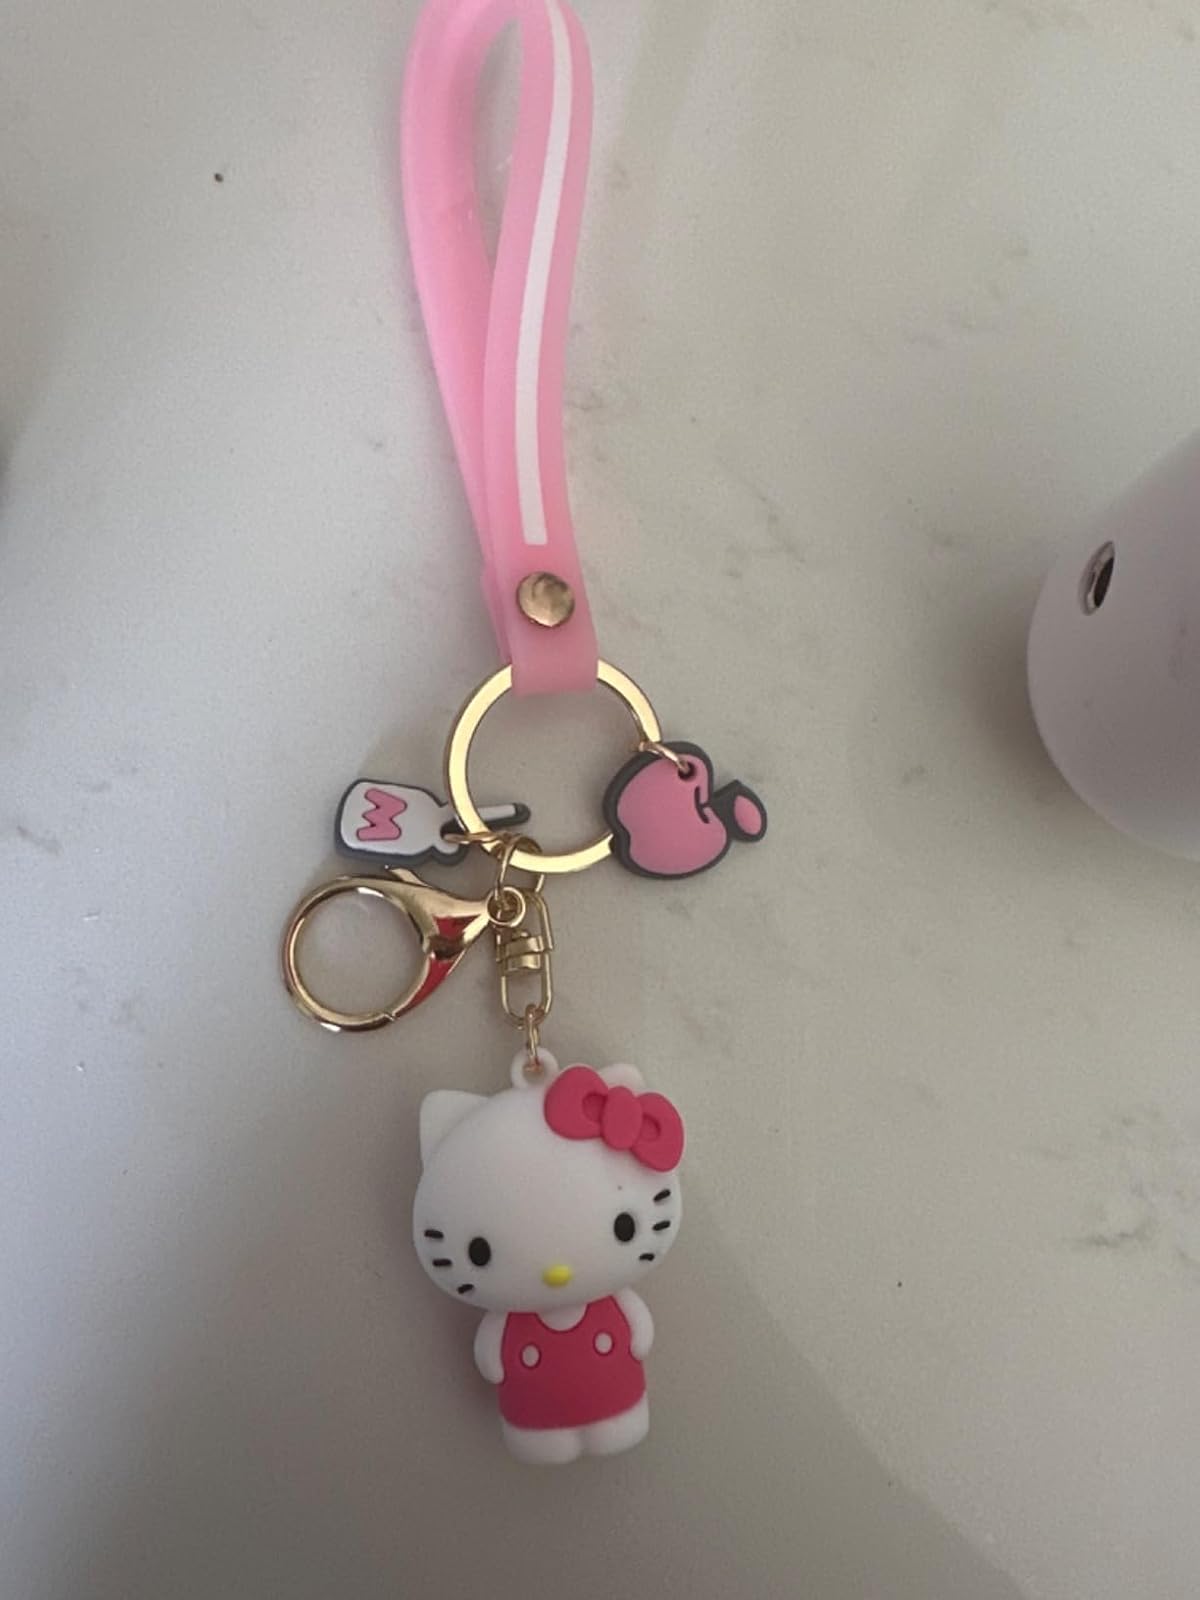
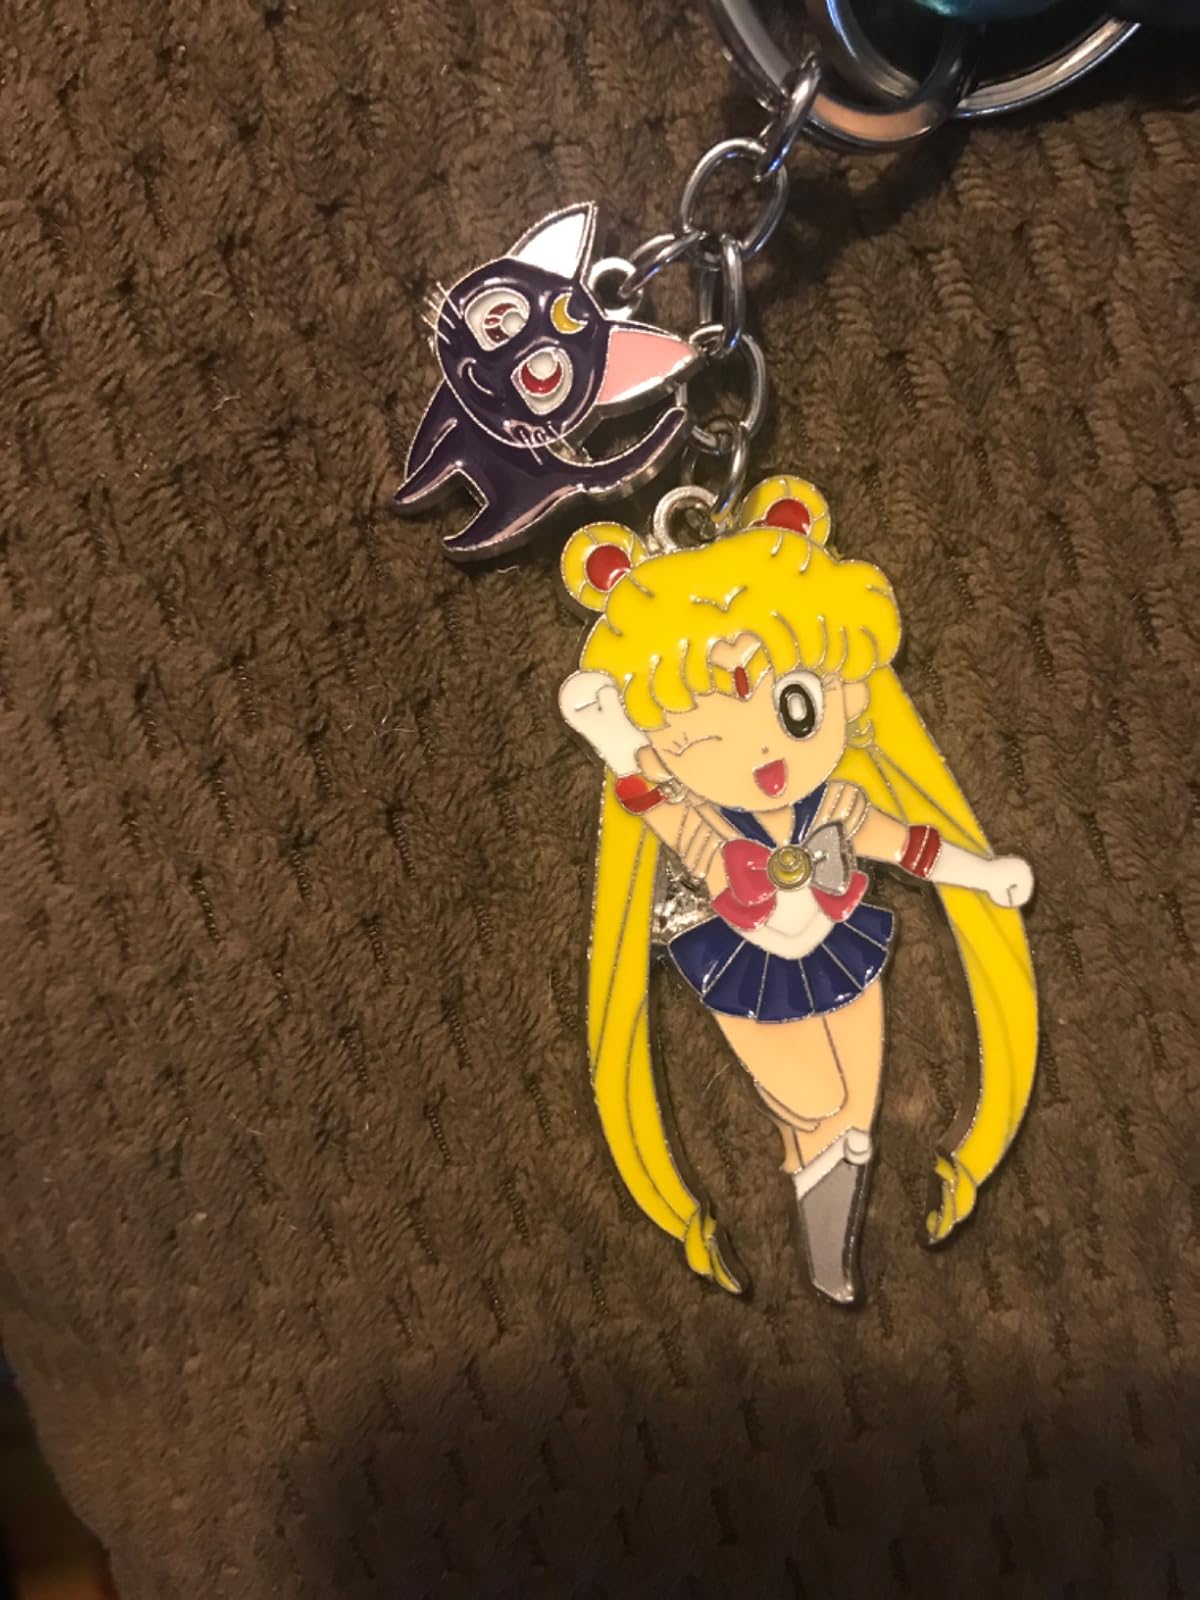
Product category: accessories_keychain
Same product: no